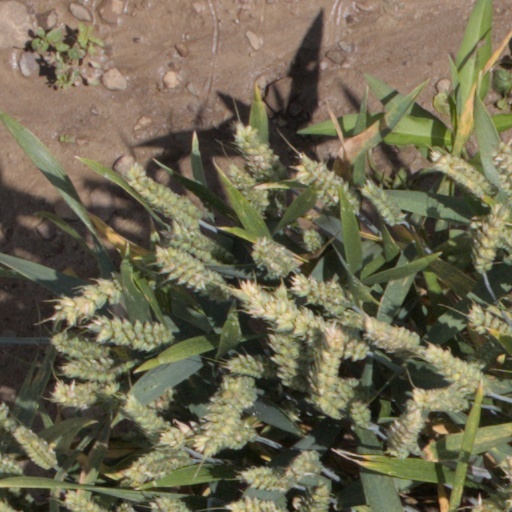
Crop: wheat